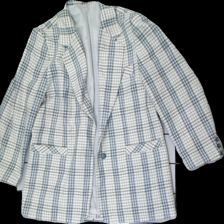
View: front
Type: Blazer
Category: Ladies
Brand: Not in the list
Colors: Blue, Beige, White, Multicolor
Material: 54% Wool 46% Polyester
Pattern: Checkered print
Cut: Regular
Season: All
Price range: 100-150
Recommended usage: Reuse